Les Menus

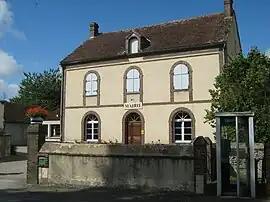
The town hall in Les Menus

Les Menus is a commune in the Orne department in north-western France.